Ruben Östlund

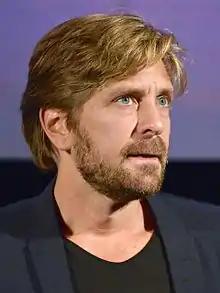
Ruben Östlund in 2014

Ruben Östlund (born 13 April 1974) is a Swedish filmmaker best known for his satirical black comedy films "Force Majeure" (2014), "The Square" (2017) and "Triangle of Sadness" (2022). He is the recipient of various accolades, including two Palmes d'Or, four European Film Awards and nominations for three Academy Awards.